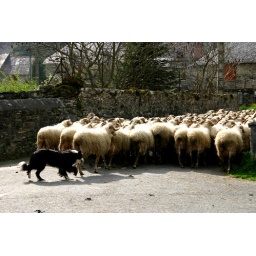
sheep herding in the street